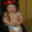
Label: boy